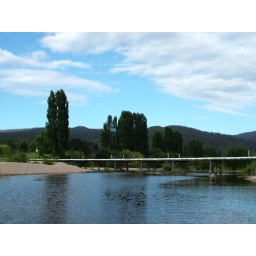
The river near my parents house